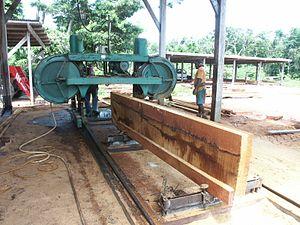
Sciage du bois de Kohu
L'économie de la Nouvelle-Calédonie repose sur trois piliers :
Le terme sciage désigne une découpe au moyen d'une scie, plus généralement un procédé d'usinage pour couper des pièces de matériaux divers: pierre, métal, bois, etc.
Intsia bijuga, appelé « kohu » en Nouvelle-Calédonie, est une espèce végétale de la famille des Caesalpiniaceae, ou des Fabaceae selon la classification phylogénique. C'est un arbre tropical de taille moyenne qui se trouve dans toute la zone pacifique tropicale et équatoriale, du sud-est asiatique aux côtes africaines. Il est également appelé, de même que l'espèce Intsia palembanica, « arbre de fer ».